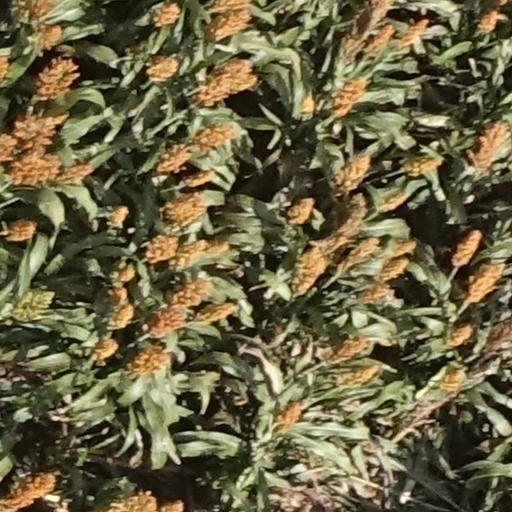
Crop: sorghum